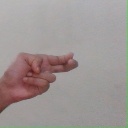
अक्षर: ह